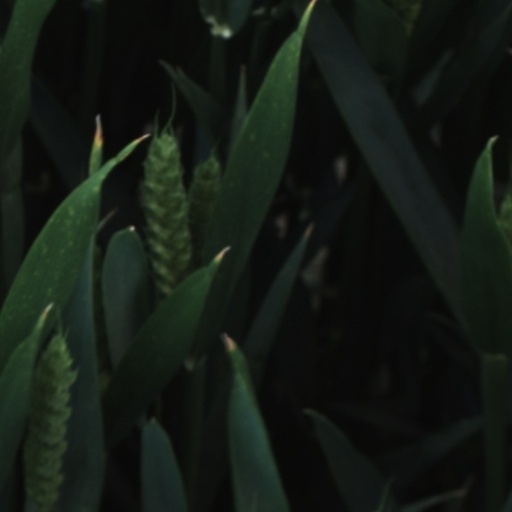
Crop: wheat